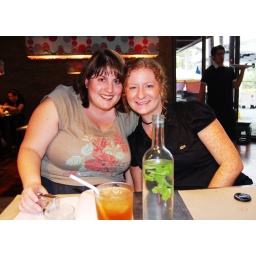
Fyi... the green stuff floating in the water is mint.